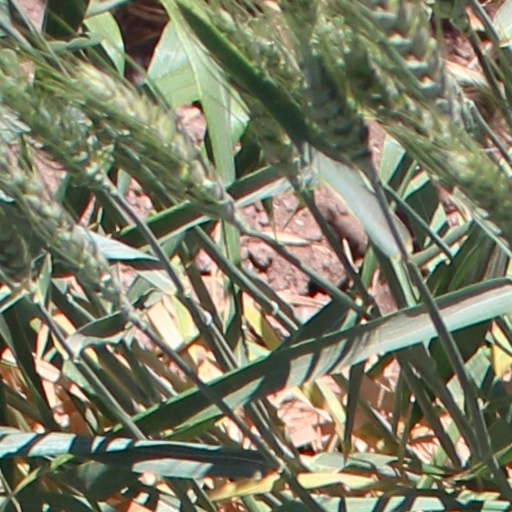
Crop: wheat